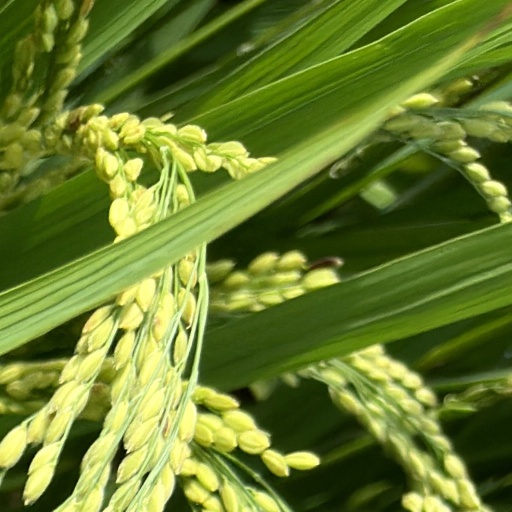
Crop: rice